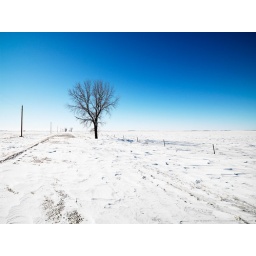
Tree in snow covered landscape with blue sky in background.